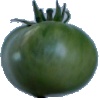
Label: Tomato not Ripened 1